Mogao Caves

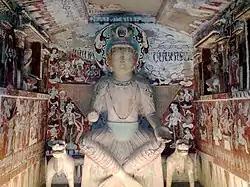
Figure of Maitreya Buddha in cave 275 from Northern Liang (397–439), one of the earliest caves. The crossed ankle figure with a three-disk crown shows influence from Kushan art.

There are around 2,400 surviving clay sculptures at Mogao. These were first constructed on a wooden frame, padded with reed, then modelled in clay stucco, and finished with paint. The giant statues however have a stone core. The Buddha is generally shown as the central statue, often attended by boddhisattvas, heavenly kings, devas, and apsaras, along with yaksas and other mythical creatures.